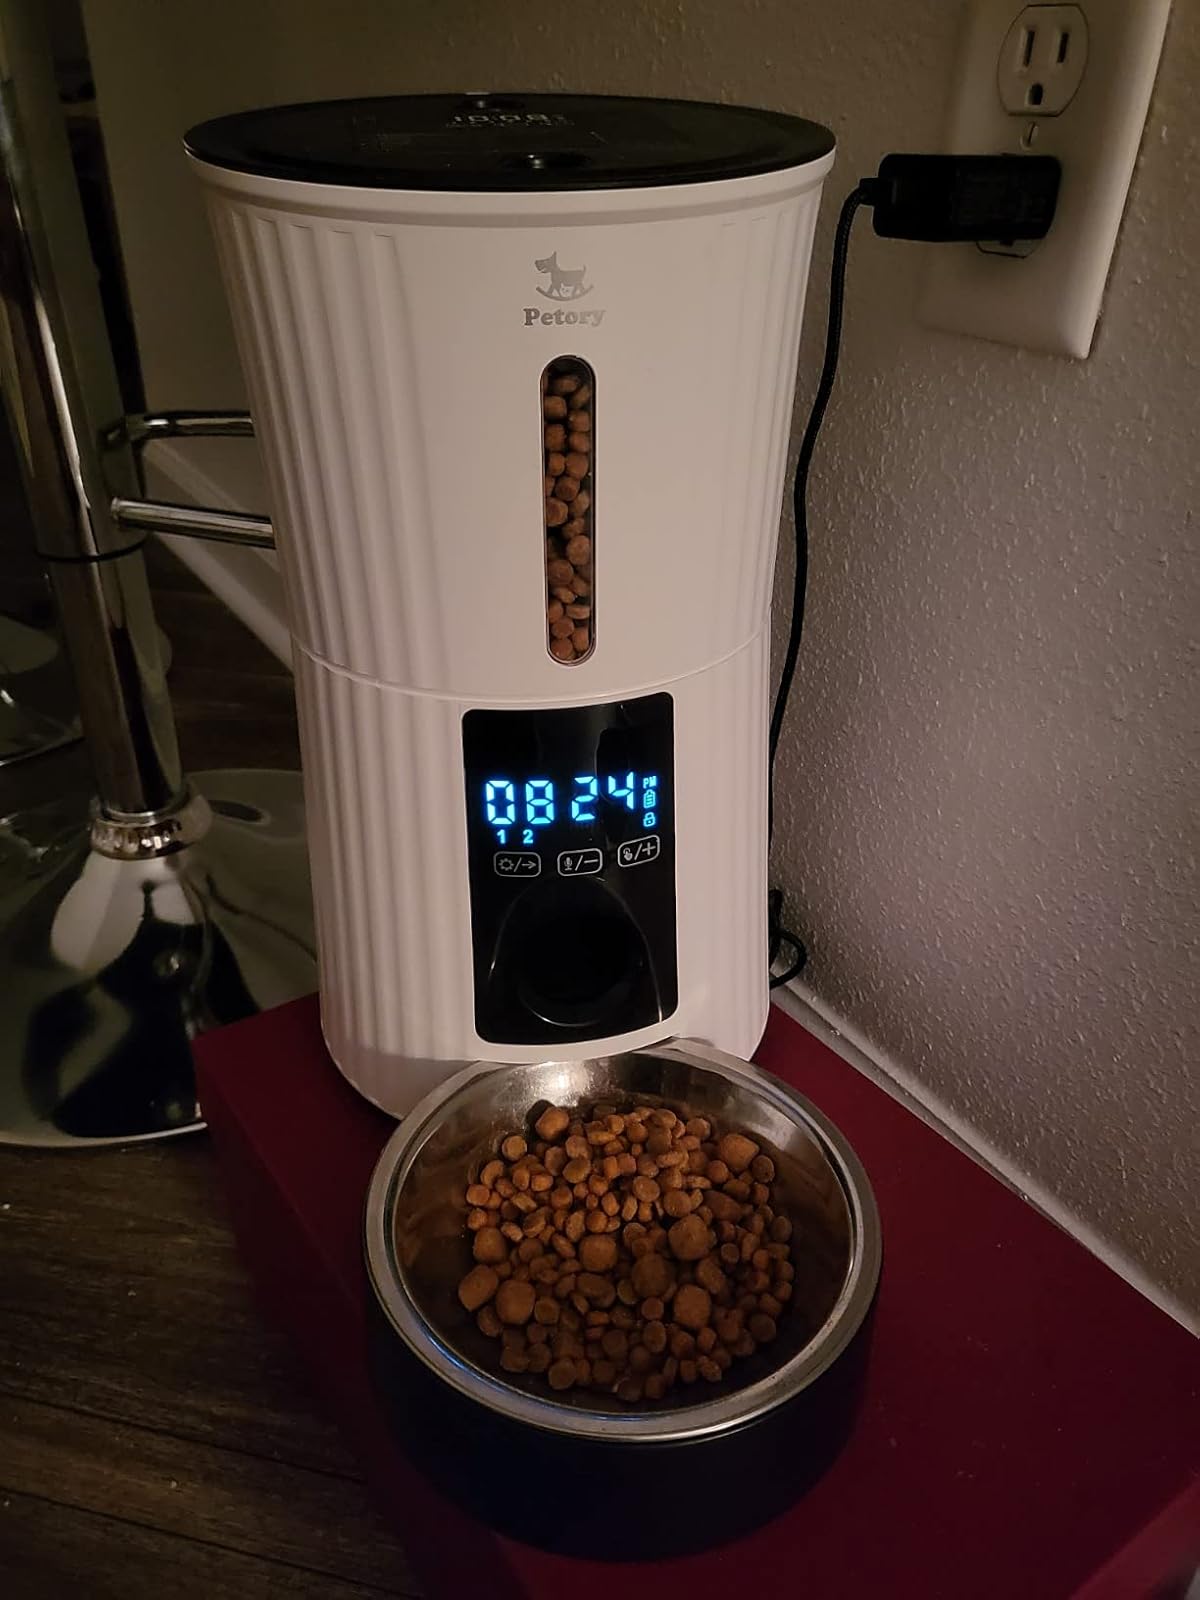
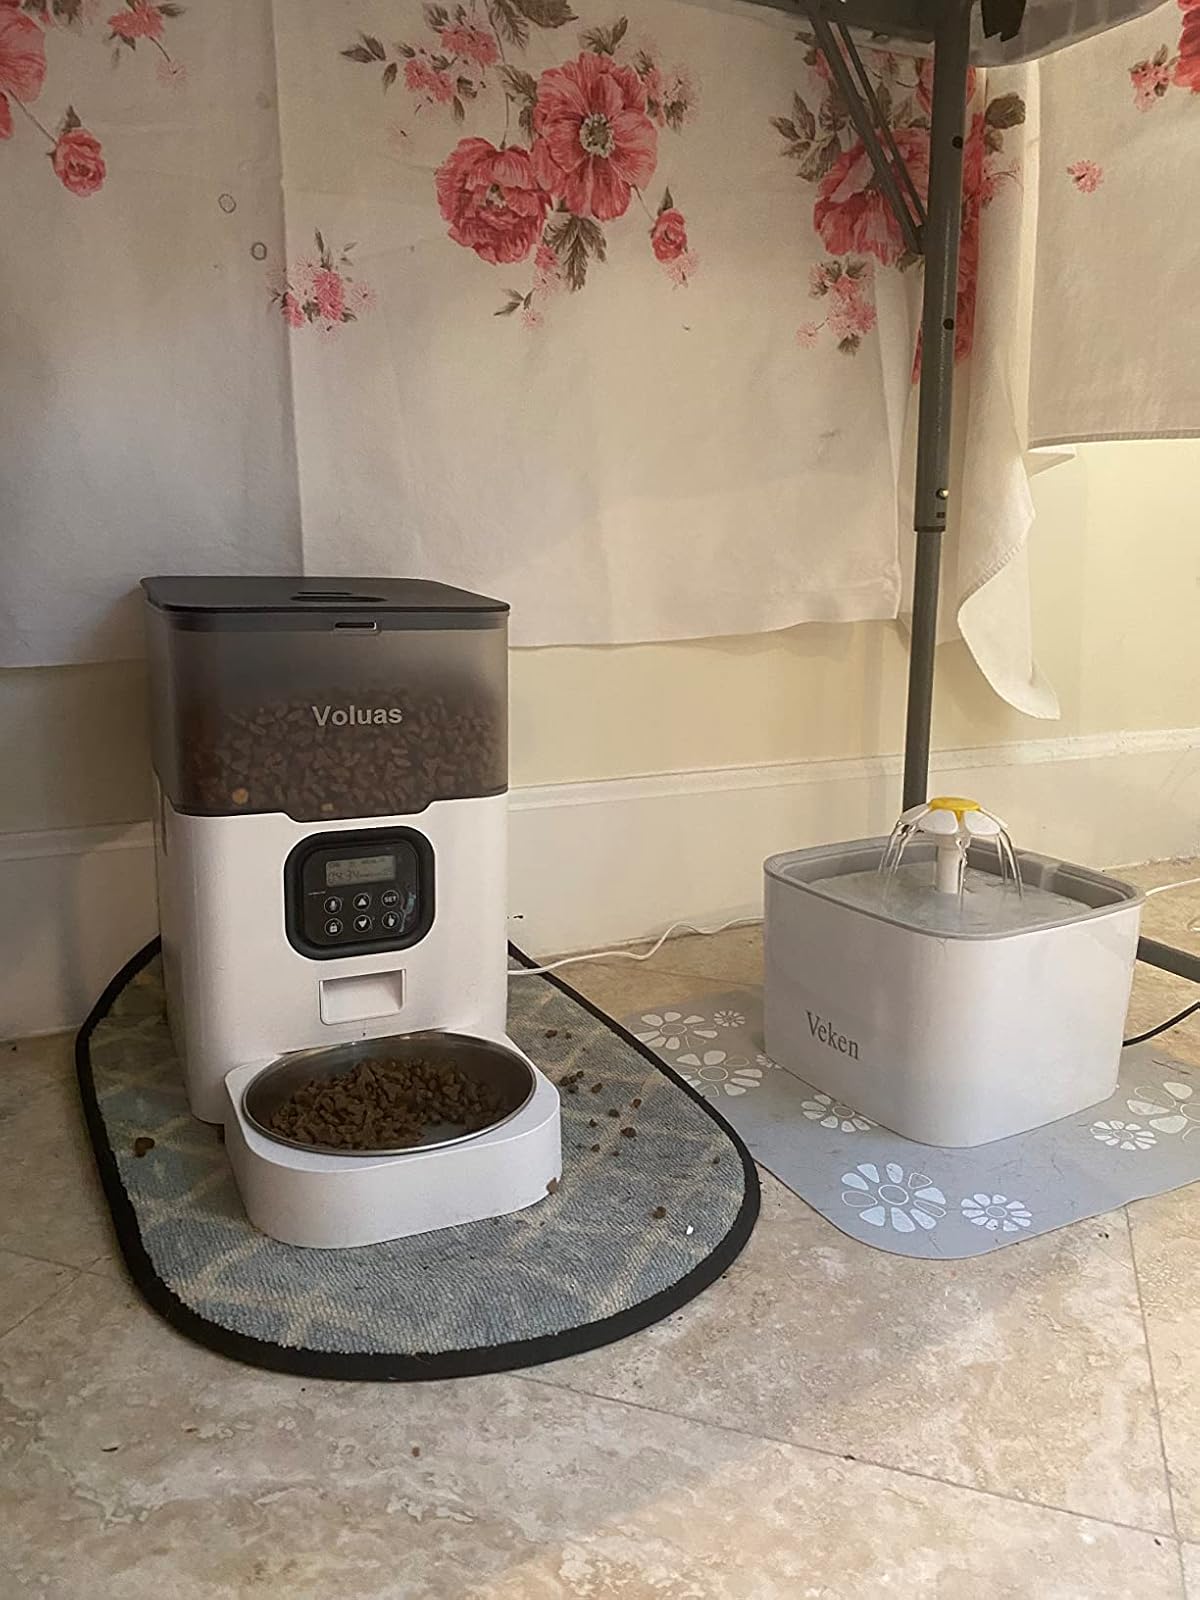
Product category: items_feeder
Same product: no